Nikoxenos Painter

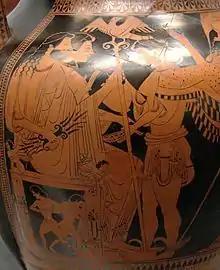
Assembly of the Gods on Mount Olympus: Zeus and Hera enthroned, the servant of the Gods, Iris, attending to them; Front of a belly amphora "circa" 500 BC; Munich: Staatliche Antikensammlungen.

The Nikoxenos Painter was an Attic vase painter who worked in both the black-figure and red-figure styles. He was active in the end of the sixth and the beginning of the fifth centuries BC. His real name is not known.